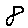
Label: 8